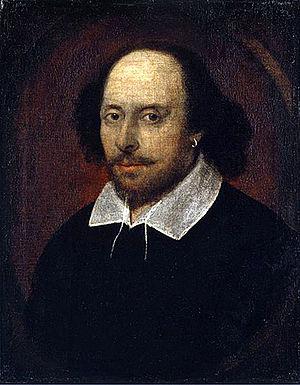
Le théâtre élisabéthain désigne les pièces de théâtre écrites et interprétées en Angleterre, principalement à Londres, depuis 1562 jusqu'à l'interdiction des représentations théâtrales par le Parlement en 1642, qui a conduit à la fermeture et à l'abandon des théâtres. Cette période englobe le règne de la reine Élisabeth Iʳᵉ, d'où le nom de théâtre élisabéthain, celui de Jacques Iᵉʳ, et enfin celui de Charles Iᵉʳ. Dans ces deux derniers cas, on précise parfois théâtre jacobéen et théâtre caroléen.
La littérature britannique désigne la littérature du Royaume-Uni, de l'île de Man et des Îles Anglo-Normandes. Elle comprend la littérature anglaise, d'Irlande du Nord, écossaise et galloise. Par extension on peut aussi y inclure la littérature produite dans l'ensemble des îles Britanniques, c'est-à-dire également la littérature irlandaise, bien que cette question puisse prêter à controverse. En effet les écrivains irlandais ont joué un rôle important dans le développement de la littérature en Angleterre et en Écosse, et l'Irlande a été associée à la Grande-Bretagne au sein d'une même entité politique, le Royaume-Uni de Grande-Bretagne et d'Irlande pendant la totalité du XIXᵉ siècle et jusqu'à la fin de 1922, correspondant à une période de productivité littéraire intense.